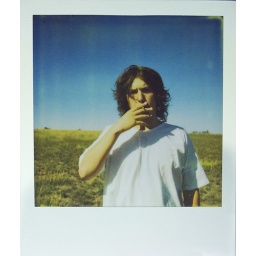
Kosta is just chilling in a patient's dress in a huge field having a smoke. What a lovely tea party.